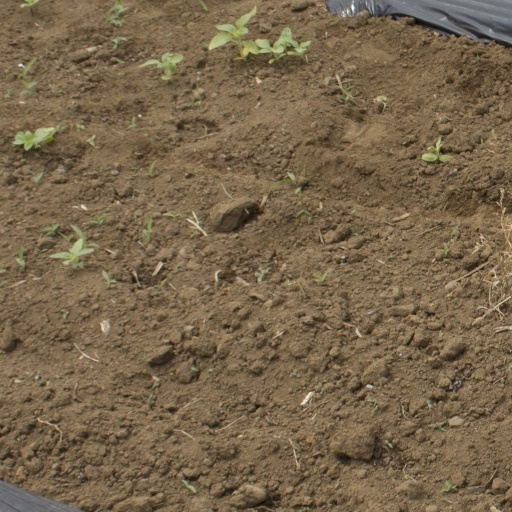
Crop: Jerusalem artichoke